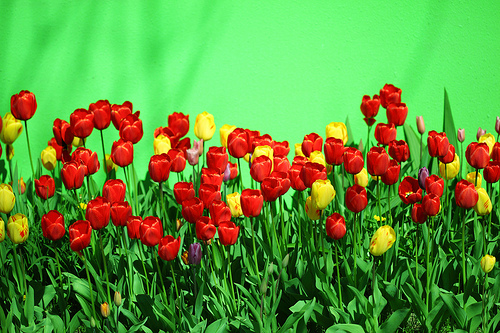
Flower: tulip